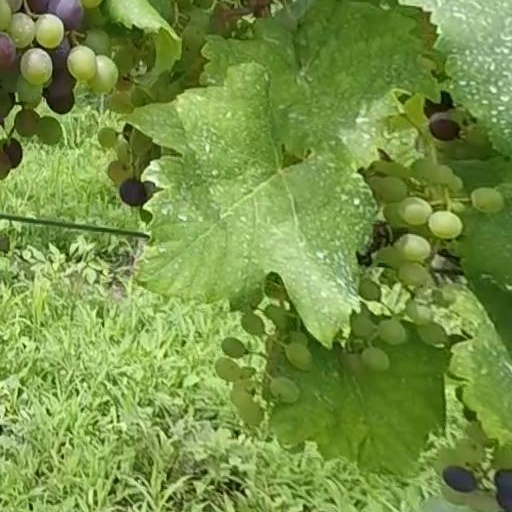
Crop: grape